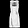
Label: Dress